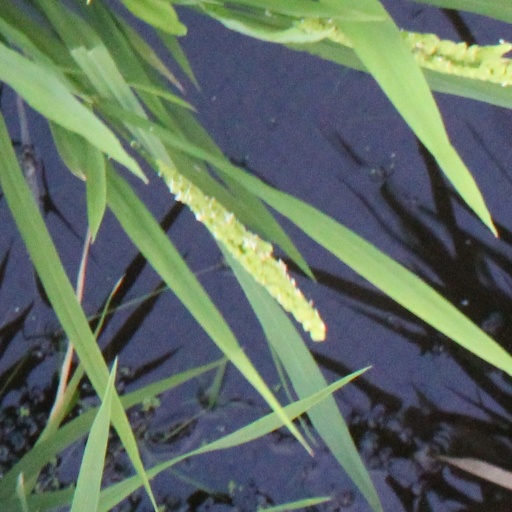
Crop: rice